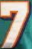
Number: 7